Ancient Campania

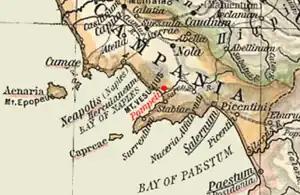
Map of Pompeii in Ancient Campania. William R. Shepherd (1911).

Campania extended from the slopes of Mount Massico (to the north) up to the Phlegraean Fields and the Vesuvian area to the south.